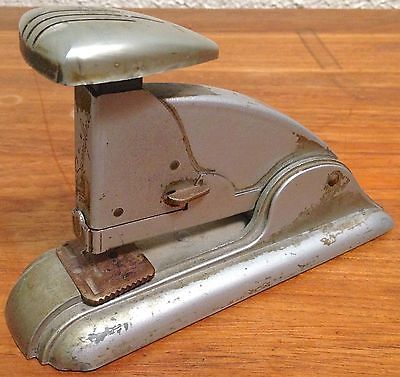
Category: stapler